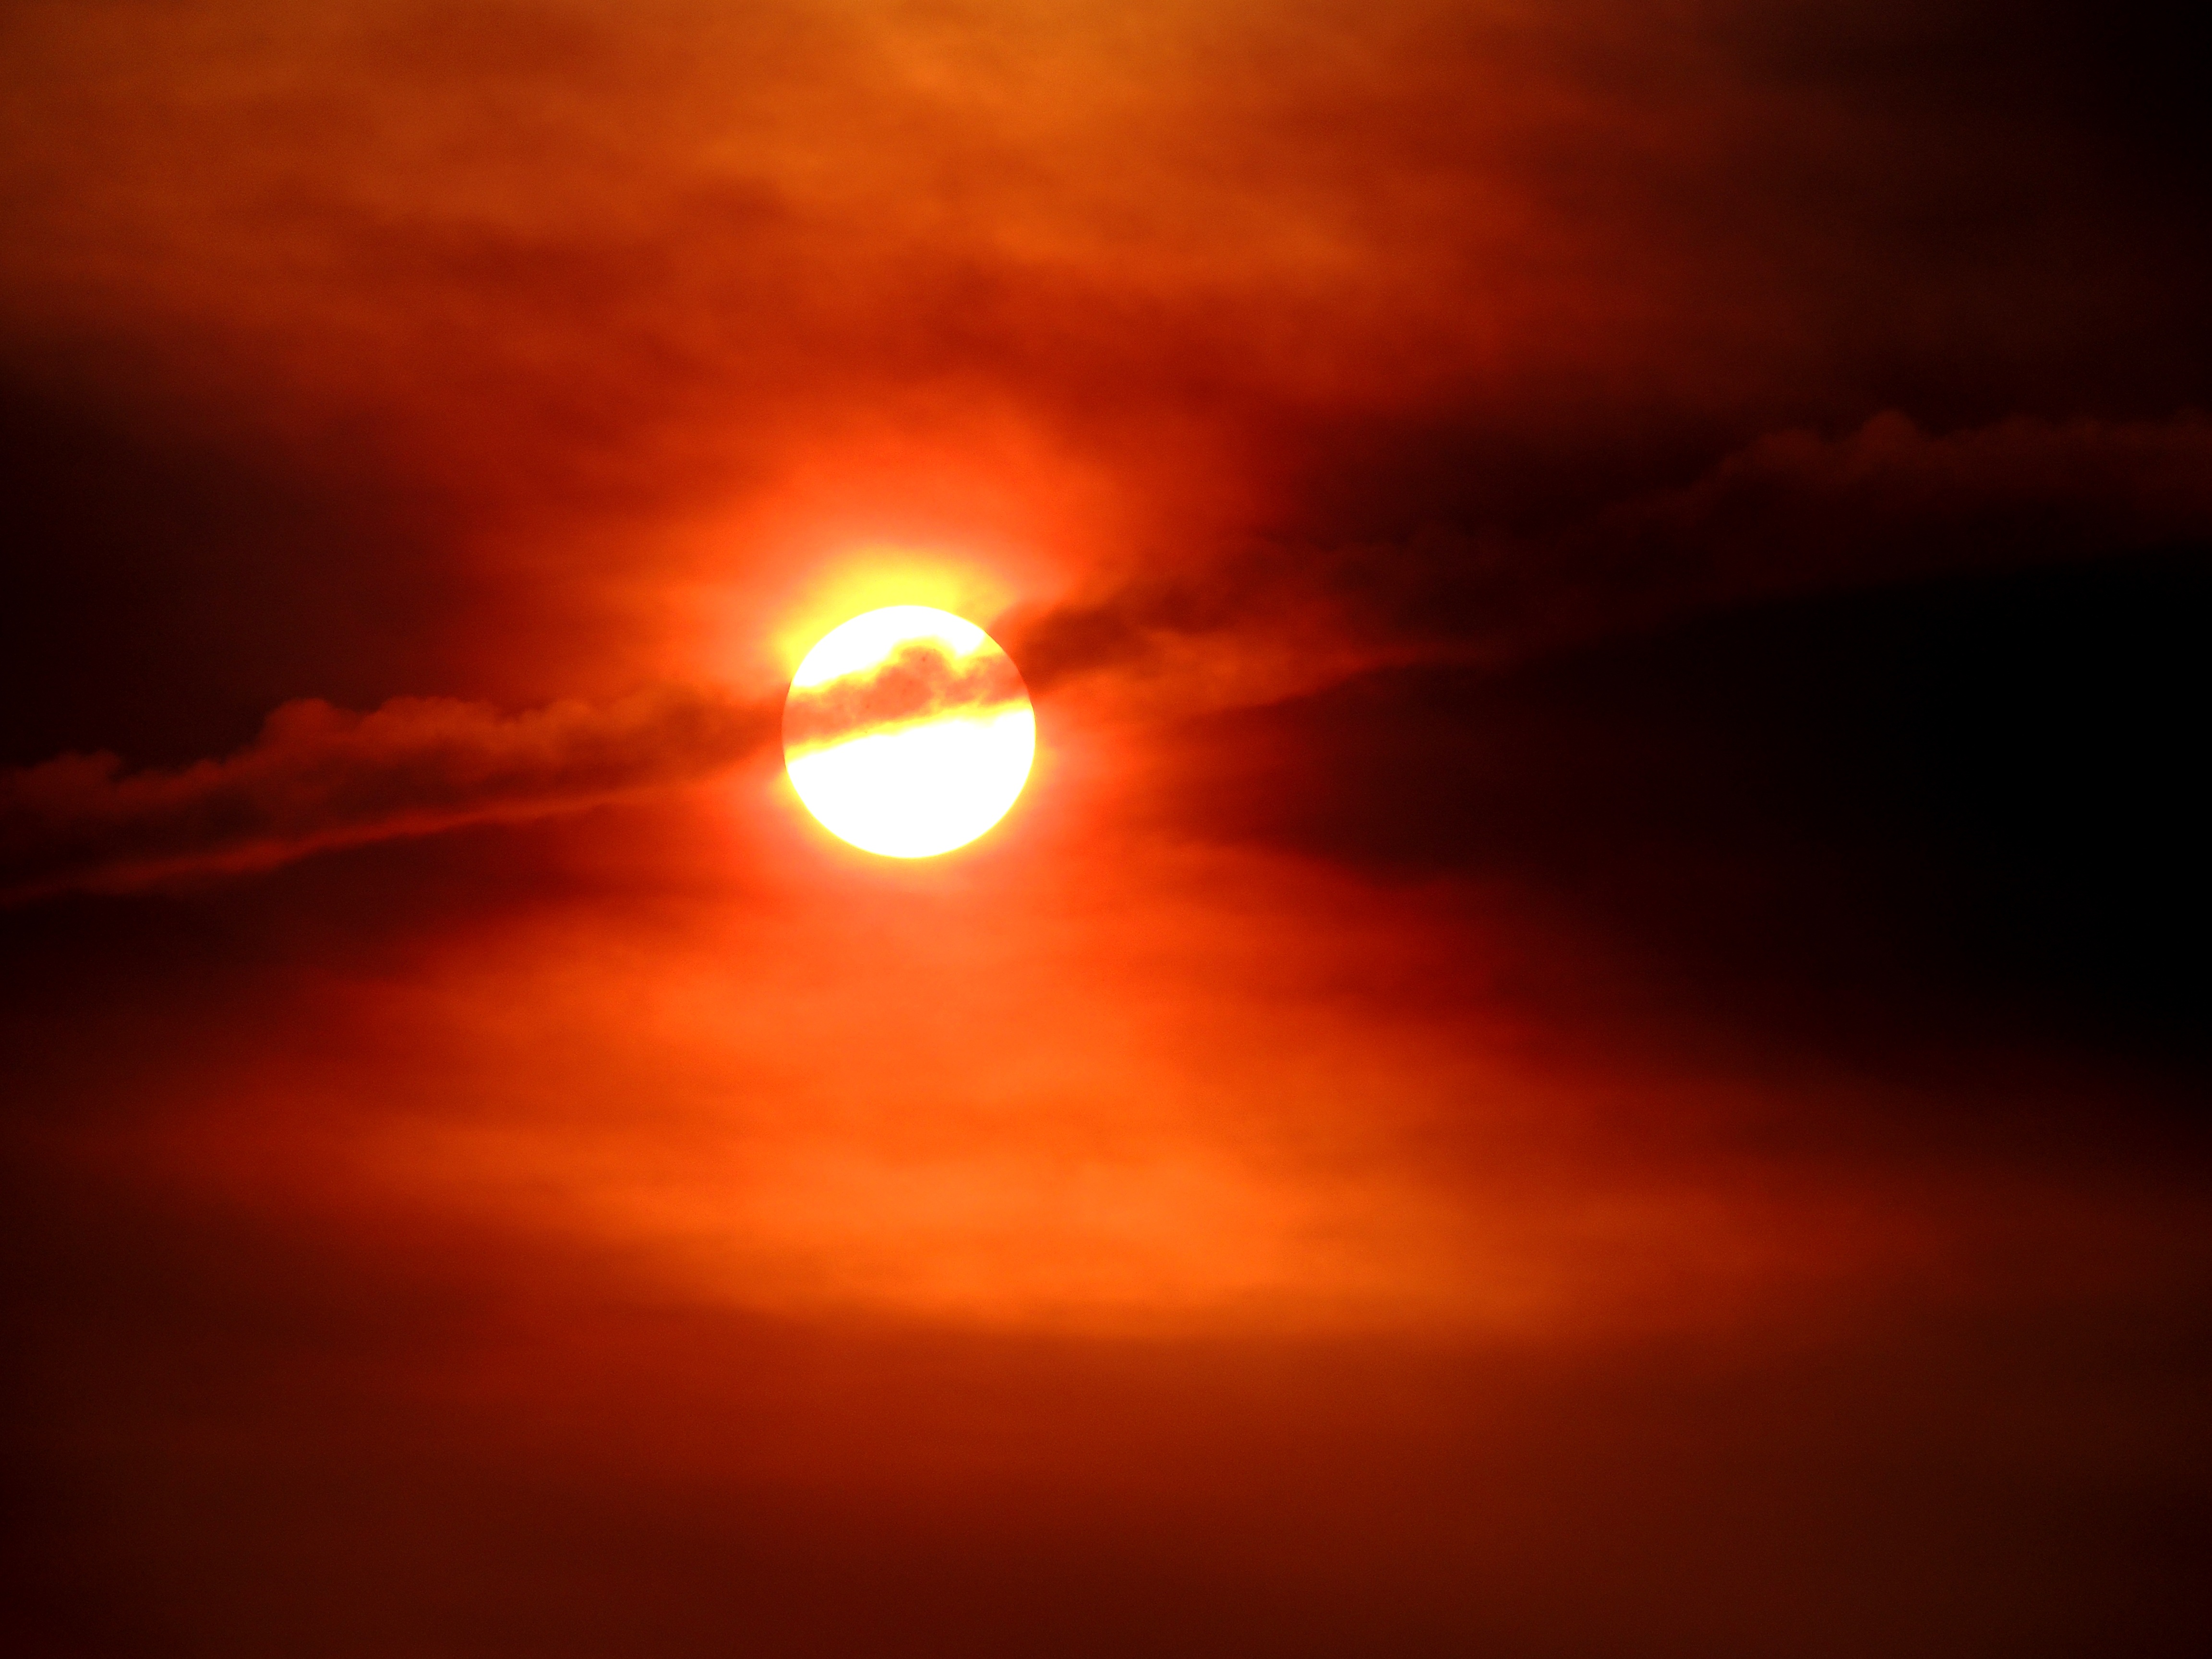
light, cloud, sky, sun, sunrise, sunset, sunlight, dawn, atmosphere, evening, darkness, sol, afterglow, against light, astronomical object, red sky at morning, clouds in the sun